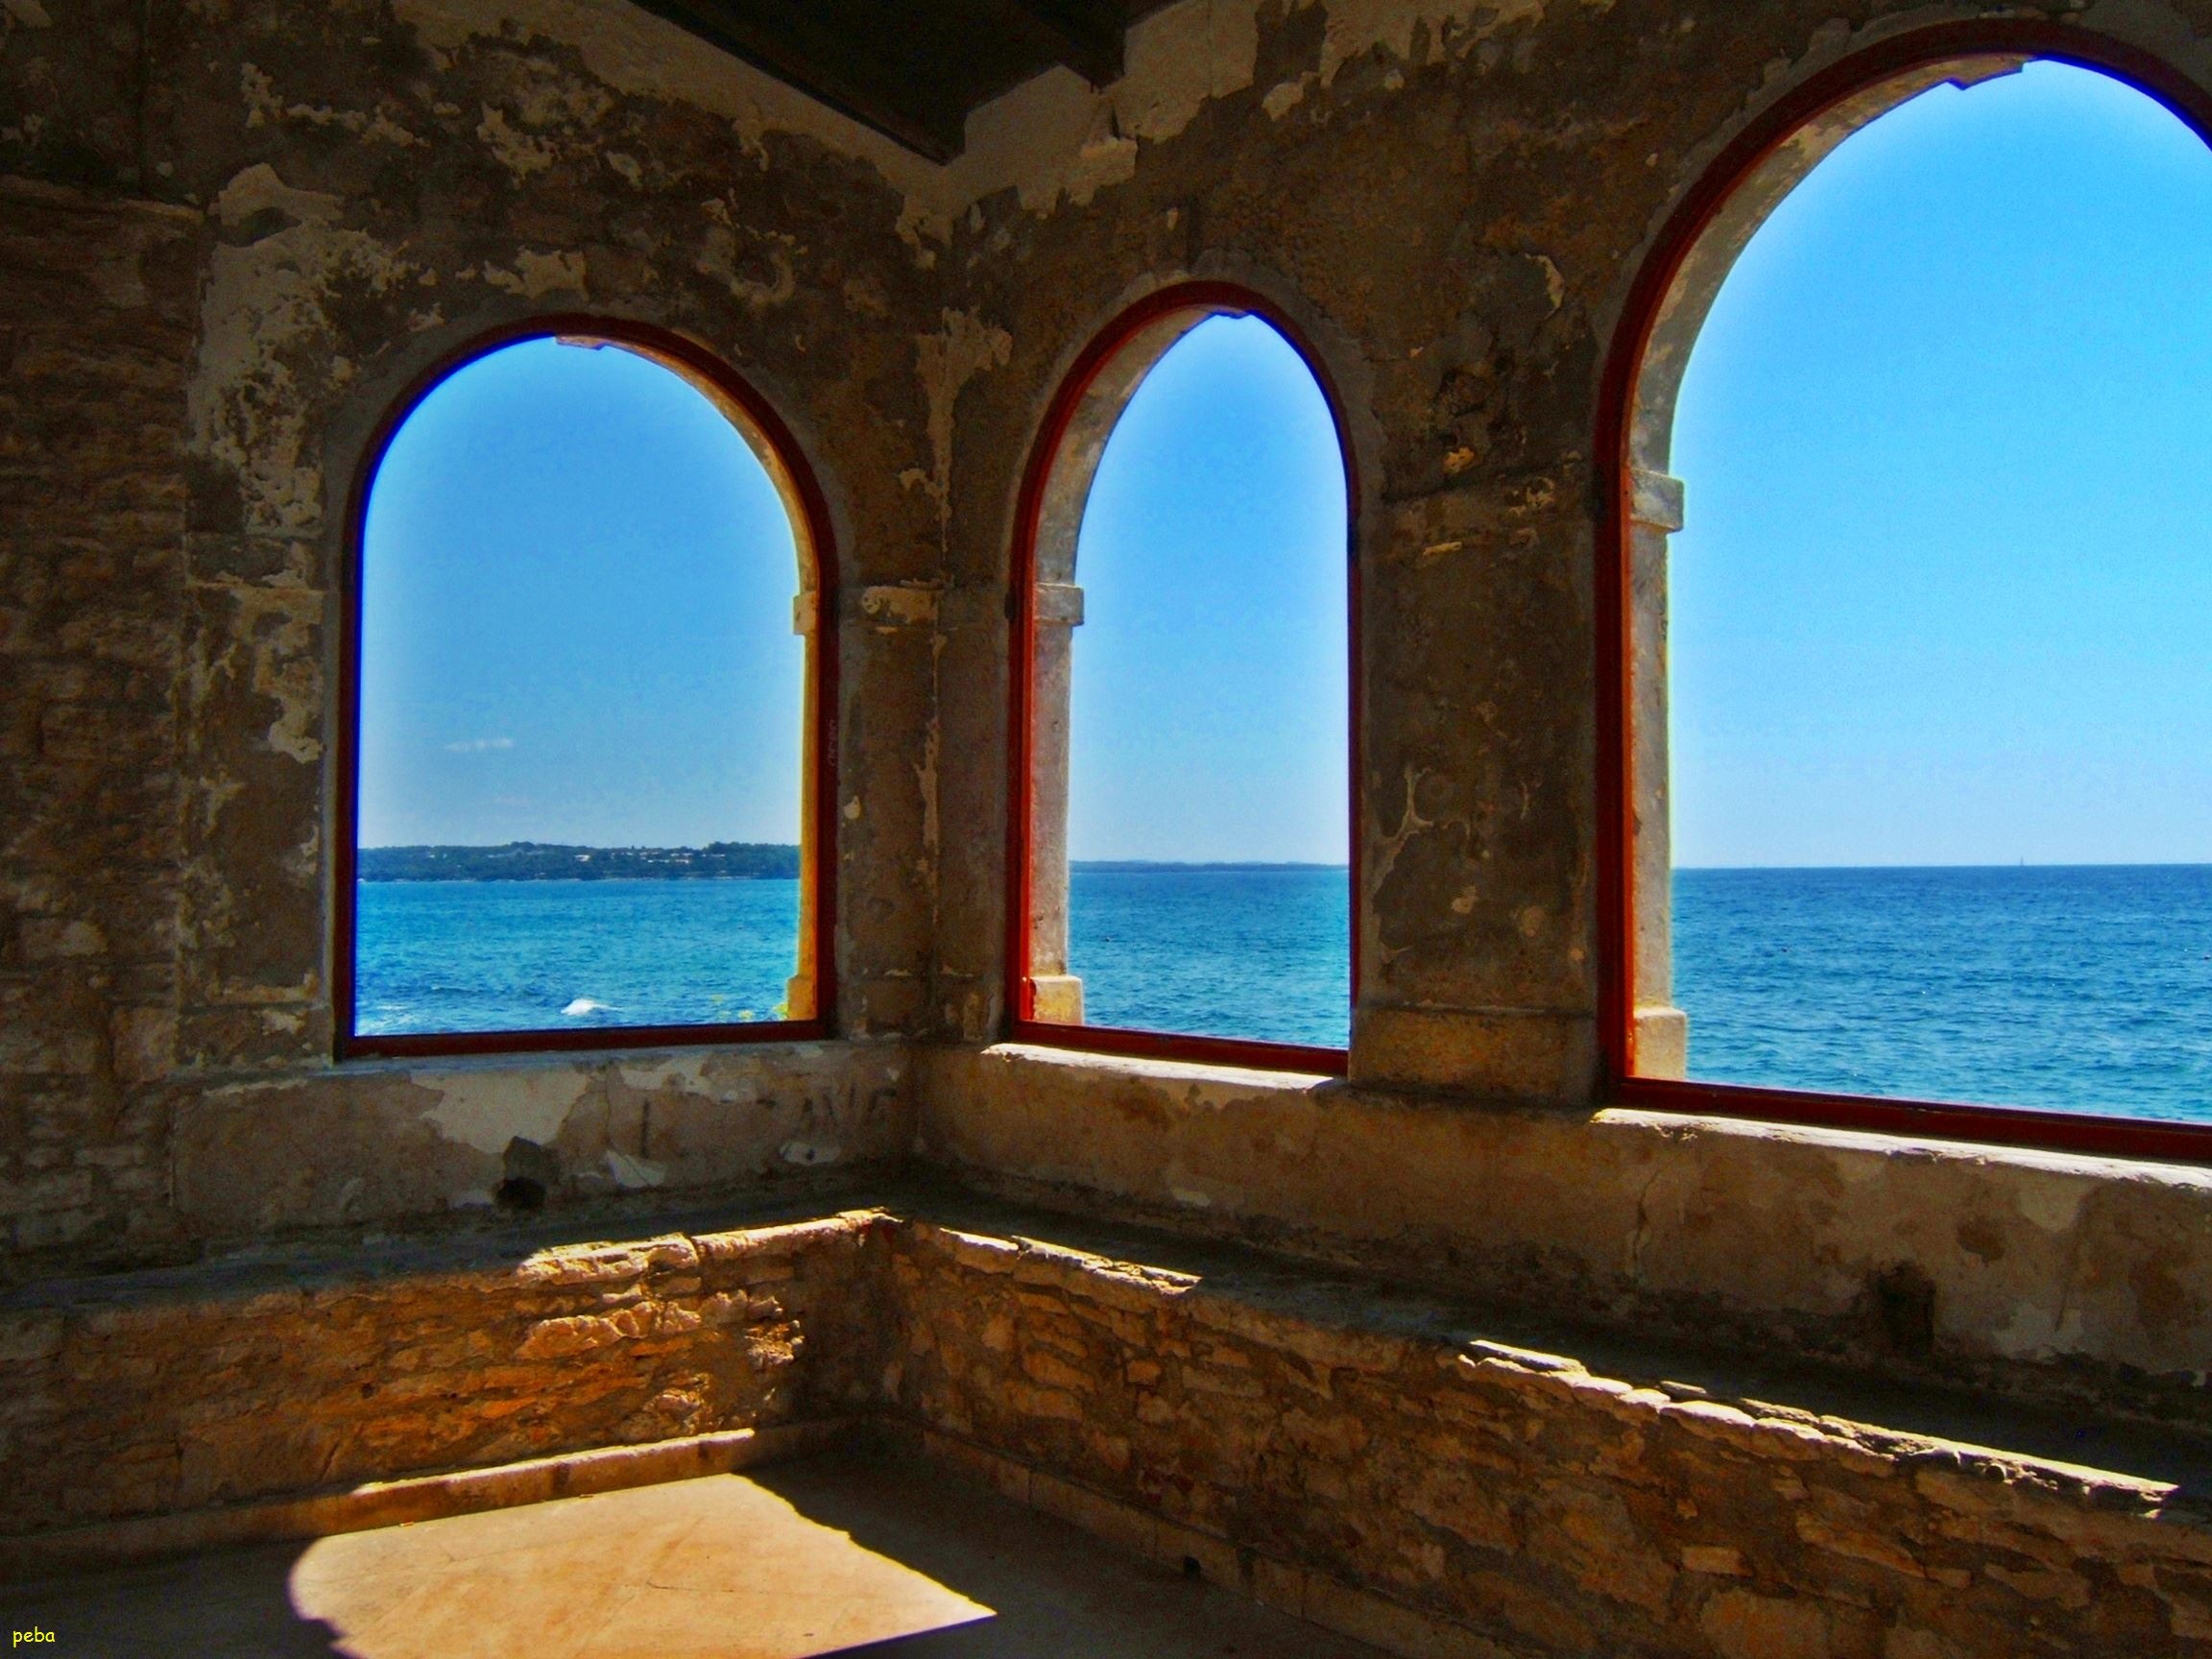
architecture, villa, house, window, arch, blue, croatia, estate, hacienda, porec, city loggia